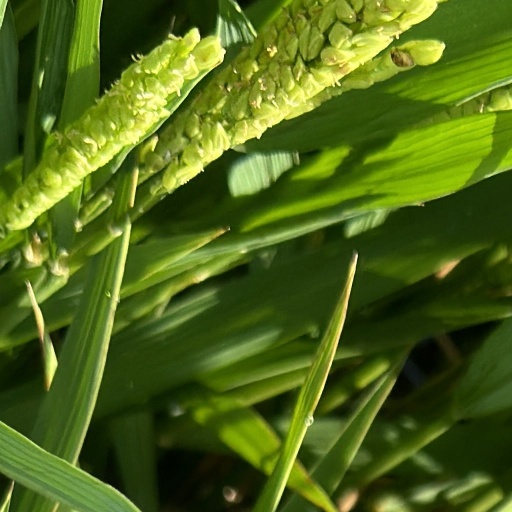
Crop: rice